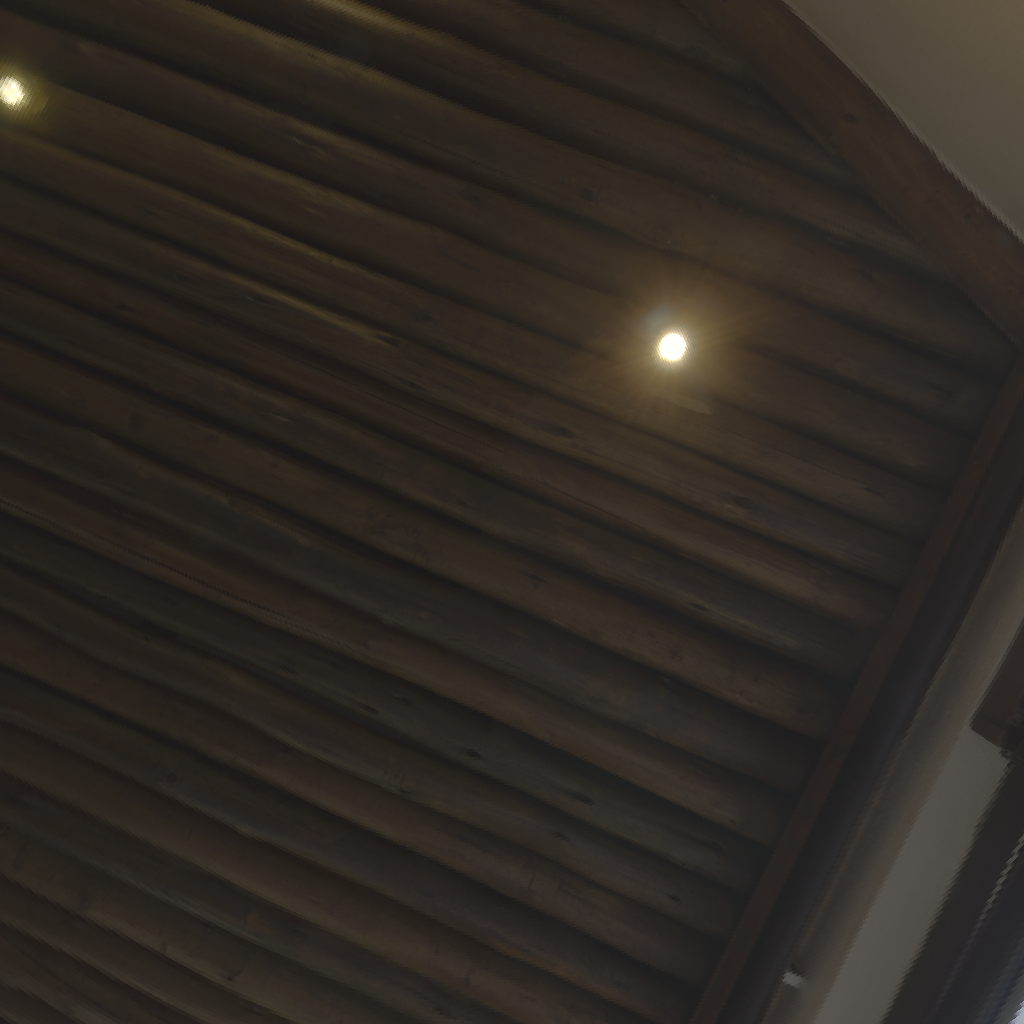
scene-linear HDR photo, Cayley Interior, indoor, lamp, table, window, glass, balcony, urban, sunrise-sunset, artificial light, natural light, high contrast, high dynamic range, physically based lighting